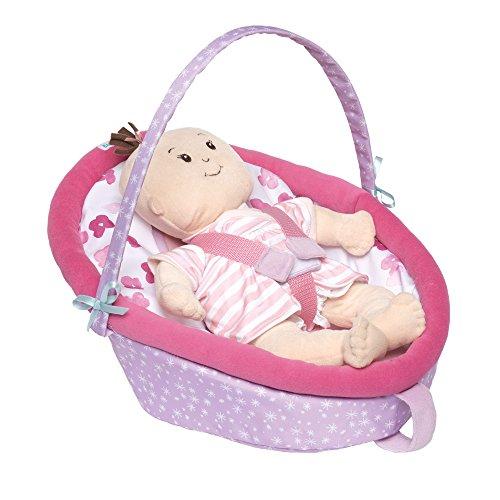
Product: Manhattan Toy Baby Stella Cute Comfort Car Seat Baby Doll Accessory for 12" and 15" Soft Dolls
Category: Toys & Games | Dolls & Accessories | Dolls
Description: Comfortably fits any of the 12" Wee Baby Stella or 15" Baby Stella dolls.
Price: $24.99
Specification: ProductDimensions:17x11x7inches|ItemWeight:10.4ounces|ShippingWeight:10.4ounces(Viewshippingratesandpolicies)|DomesticShipping:ItemcanbeshippedwithinU.S.|InternationalShipping:ThisitemcanbeshippedtoselectcountriesoutsideoftheU.S.LearnMore|ASIN:B003XRB42K|Itemmodelnumber:144600|Manufacturerrecommendedage:12months-15years